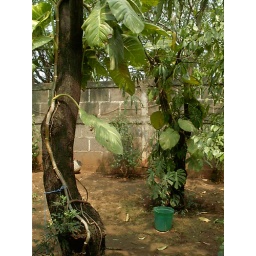
We have two mango trees in our garden - a male and a female that produces fruit